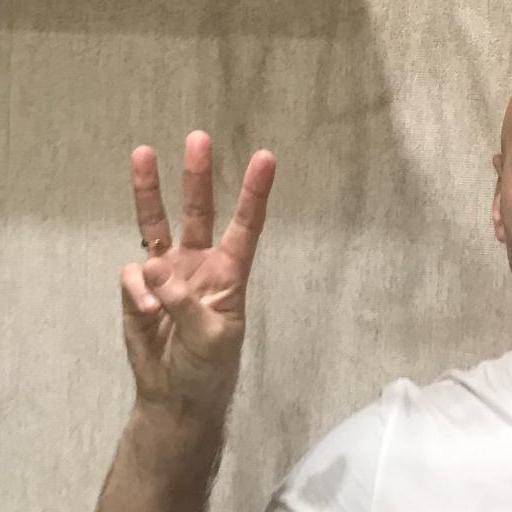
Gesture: three